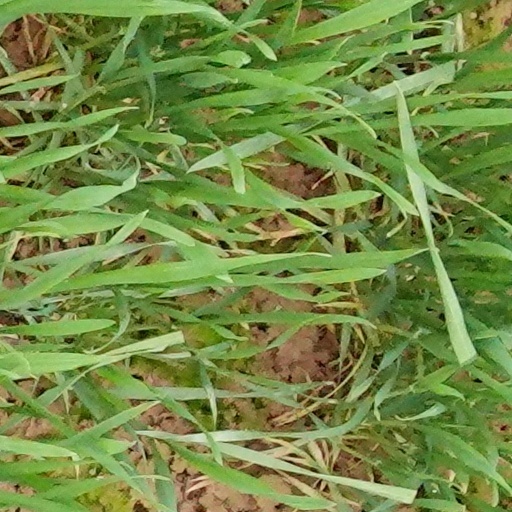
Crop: wheat